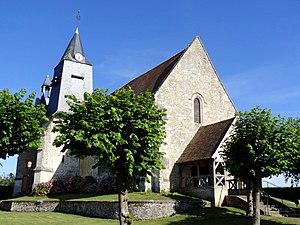
Église Saint-Lucien de Litz - voir titre.
Léglise Saint-Lucien de Litz est une église catholique paroissiale située à Litz, dans le département de l'Oise, en France. La nef unique, qui n'a jamais été voûtée, s'inscrit dans la tradition romane, mais le portail, dissimulé sous un porche moderne, n'est pas antérieur à la fin du XIIᵉ siècle. Plus anciens sont les murs ouest et nord de la base du clocher, qui est lui-même une construction en charpente de l'époque moderne. Ses murs ont été intégrés dans le vaste chœur à double transept et abside à cinq pans, qui a été achevé en 1542, époque de reconstruction et restauration de nombreuses églises de la région. Il témoigne du passage successif du style gothique flamboyant vers la Renaissance. Il est néanmoins homogène, et semble avoir été édifié d'un seul jet. À l'intérieur, le profil particulièrement complexe des arcs-doubleaux longitudinaux, la façon dont les nervures des voûtes s'interpénètrent, et la réception de certaines moulures sur des culots sont des originalités caractéristiques du style flamboyant. Seuls les clés de voûte, trois culs-de-lampe des voûtes et une piscine liturgique sont de style Renaissance.